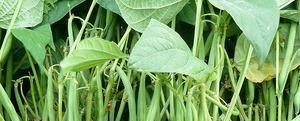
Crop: unknown
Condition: bean